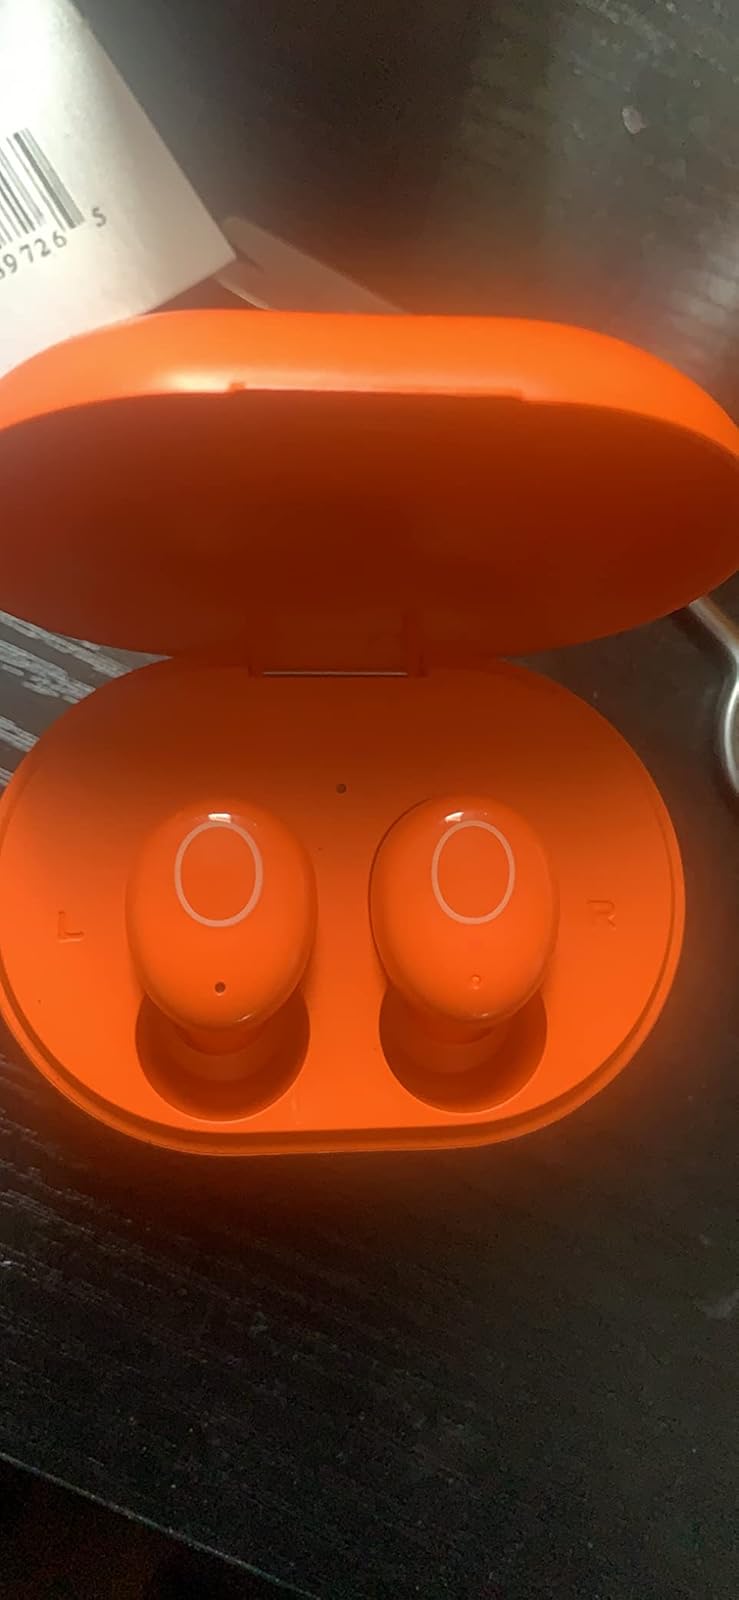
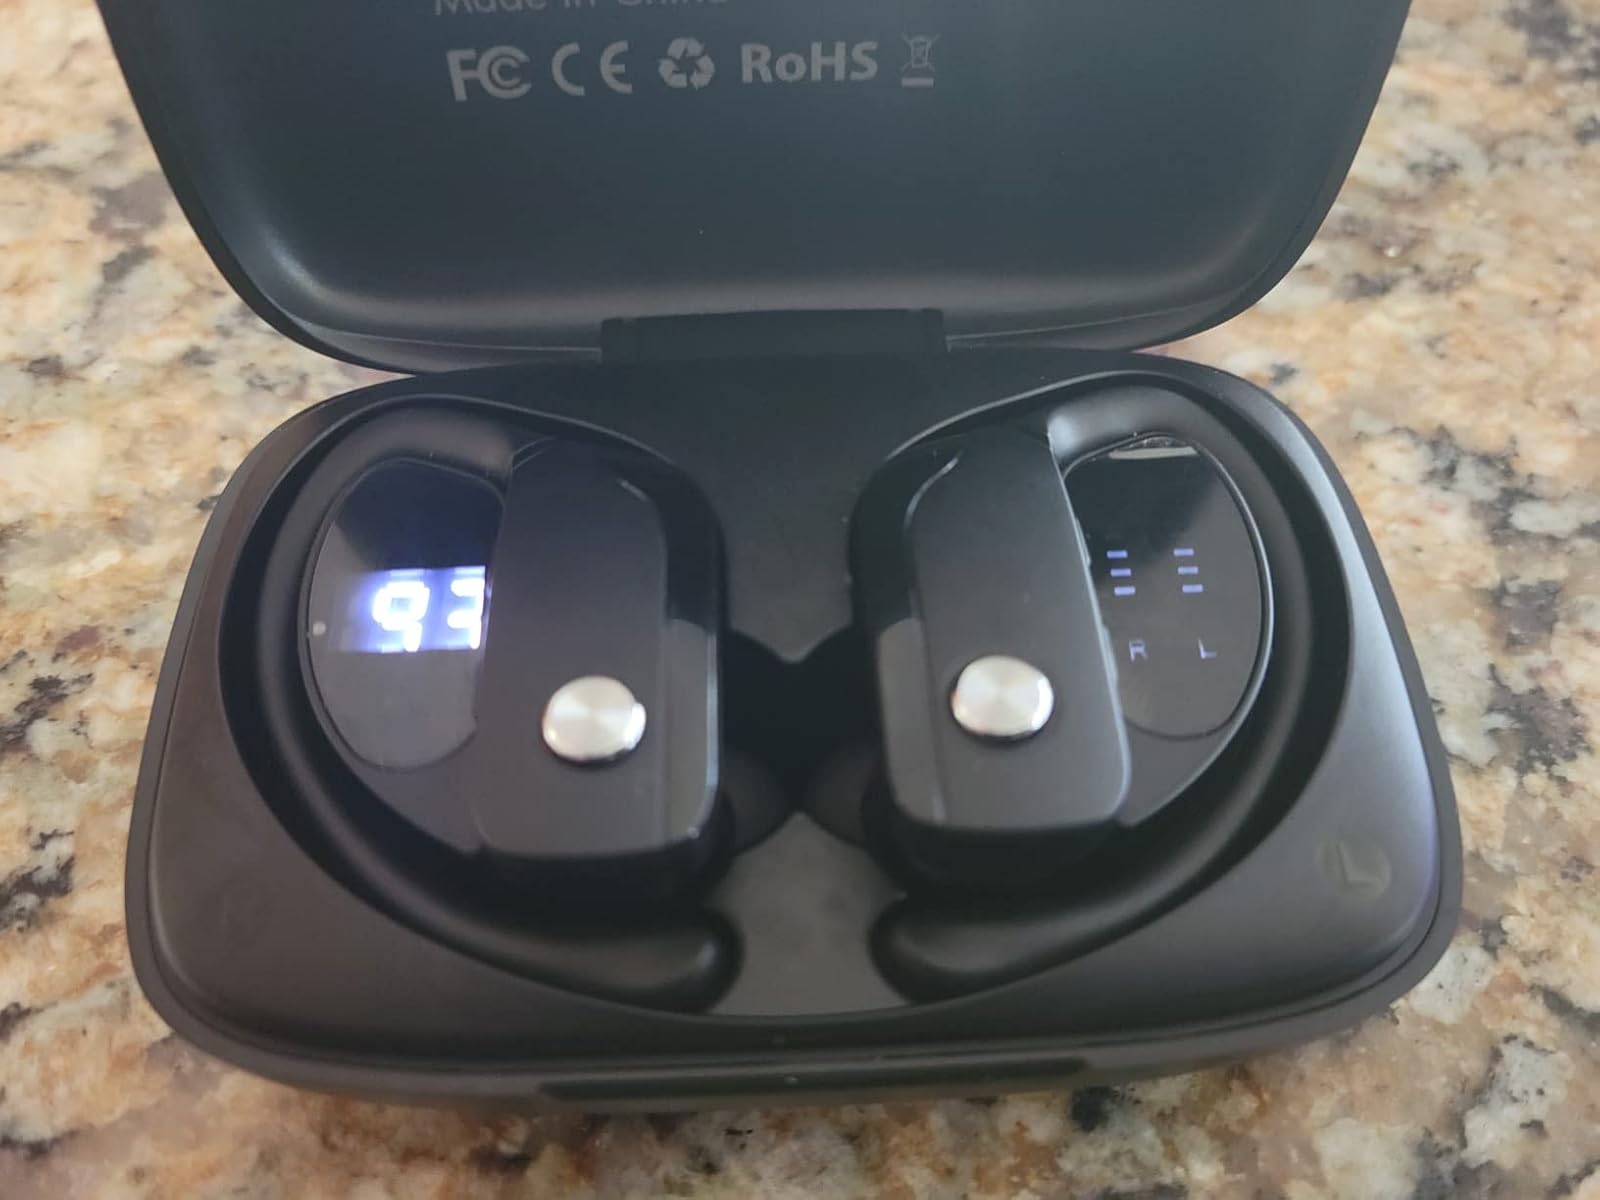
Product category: earbuds
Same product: no